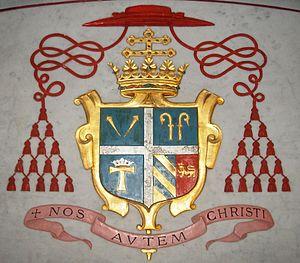
Blason du cardinal Victor Lecot (archevêque de Bordeaux de 1890 à 1908), visible dans la cathédrale Saint-André de Bordeaux.